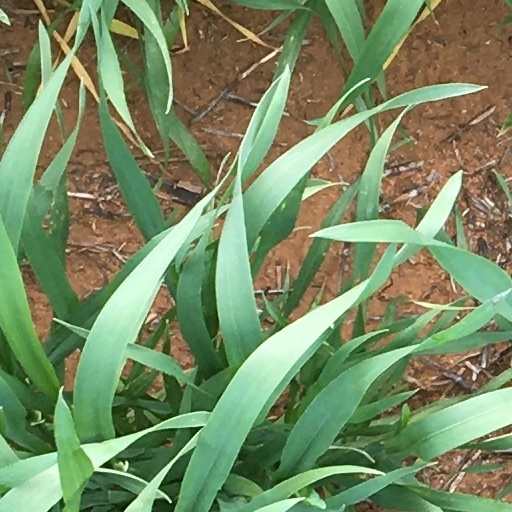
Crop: wheat